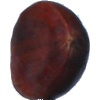
Label: chestnut